Abat-son

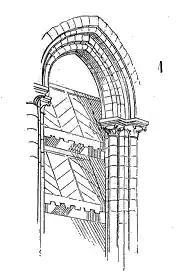
Illustration of an abat-son

An abat-son (plural usually abat-sons) is an architectural device constructed to reflect or direct sound in a particular direction. It consists of large louvers. The term is commonly used to refer to angled louvers in a bell tower or belfry designed to redirect sound or to prevent ingress of water.